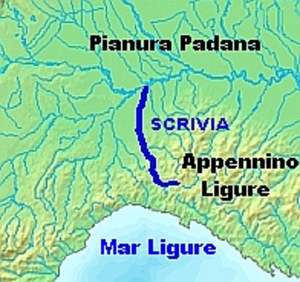
La Scrivia est une rivière du nord de l'Italie, affluent de droite du Pô, qui traverse la Ligurie, le Piémont et la Lombardie.